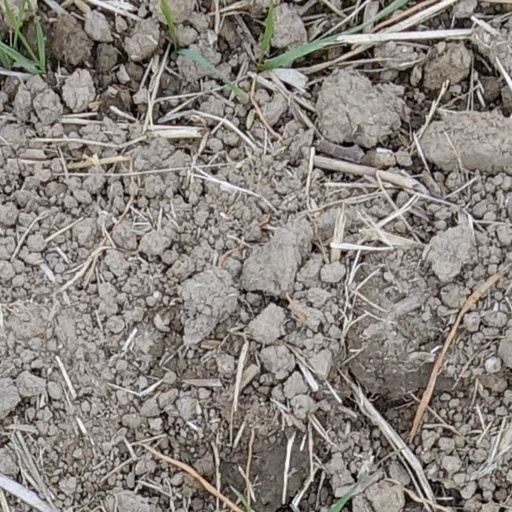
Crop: wheat